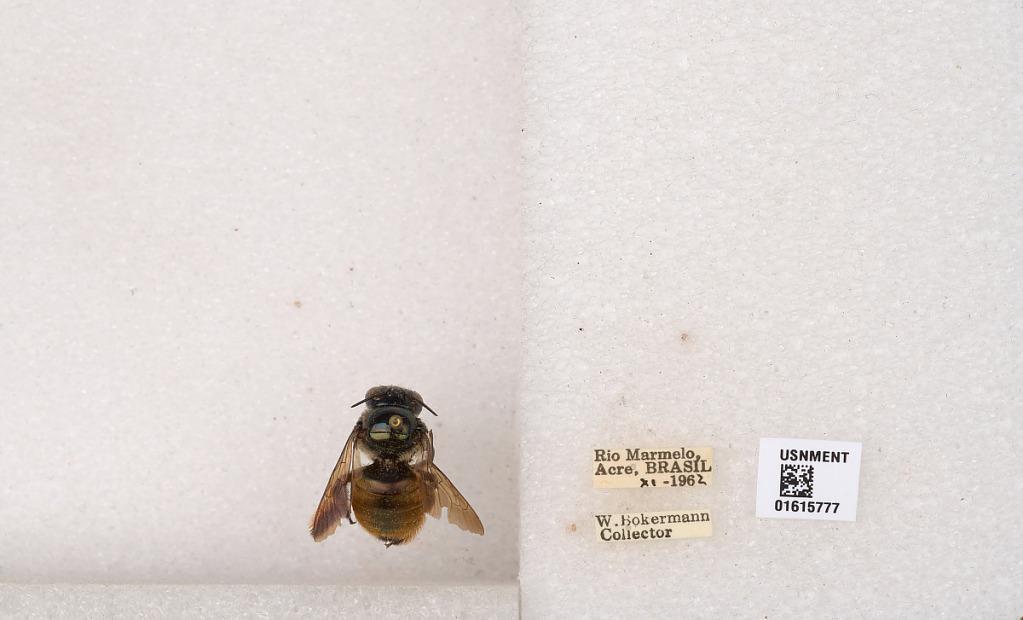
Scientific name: Xylocopa (Schonnherria) ornata Smith
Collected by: W. Bokermann
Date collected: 1962-11-1
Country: Brazil
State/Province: Rondonia
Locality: Rio Marmelo, Acre